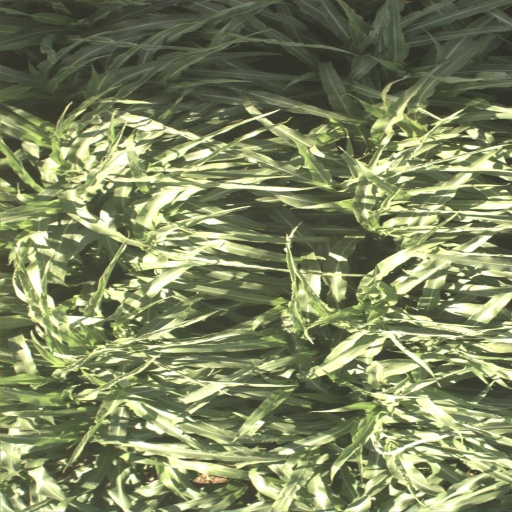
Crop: sorghum